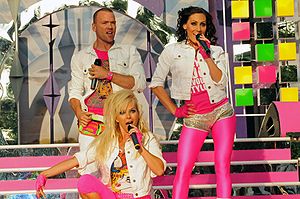
Alcazar (band)
Alcazar 2009.
Alcazar er en svensk popgruppe dannet i 1998.